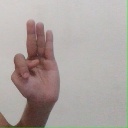
अक्षर: भ